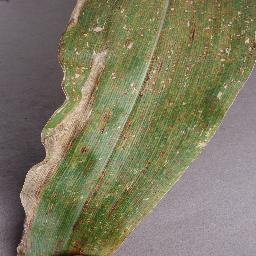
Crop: corn
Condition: (maize)_northern_blight